Walery Sławek

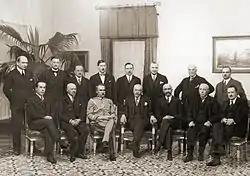
Polish government in 1930 (Sławek is sitting fifth from left)

Soon after the May Coup, Józef Piłsudski sent Sławek to the Tarnowski family's Dzików Castle, for a series of talks with members of Polish nobility. His mission was to convince them to support the Sanacja regime.